Max Alwin

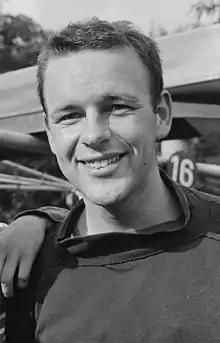
Alwin in 1964

Max Bruno Alwin (17 June 1939 – 22 December 1995) was a Dutch rower. He competed in the double sculls event at the 1964 Summer Olympics, together with Peter Bots, and finished in eighth place.